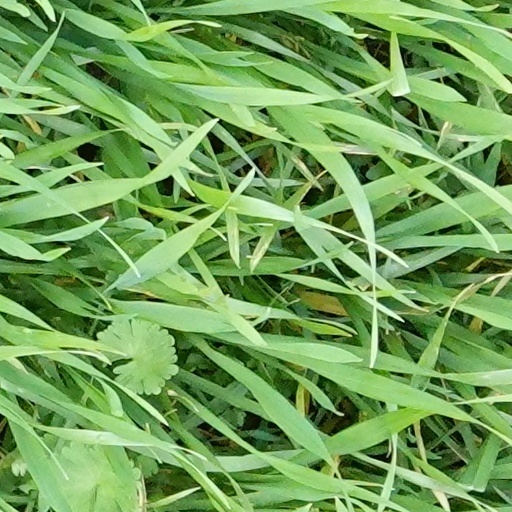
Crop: wheat